2010 Ibero-American Championships in Athletics

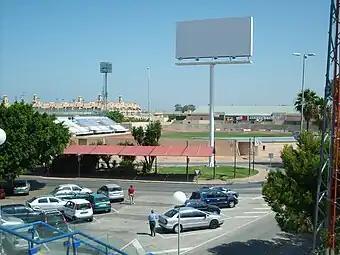
Host stadium in San Fernando.

The participation of all twenty-nine members Asociación Iberoamericana de Atletismo was a new record high for the championships. The level of athlete participation was also high: 449 athletes competed at the event, which was the second highest in history after the 1992 championships.